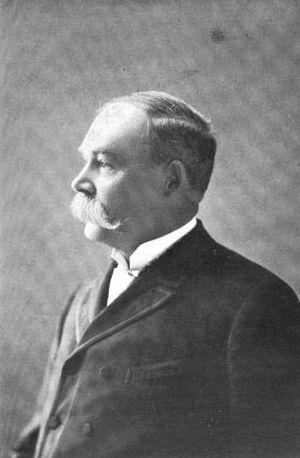
James Edward Boyd, né le 27 janvier 1834 et mort le 30 avril 1906, est un homme politique démocrate américain. Il est le 7ᵉ gouverneur du Nebraska entre 1892 et 1893.